Proton Prevé

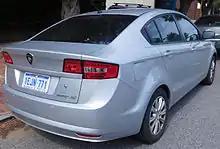
Proton Prevé GX (Australia)

Proton started out in 1983 as a manufacturer of badge-engineered Mitsubishi vehicles. Proton cars managed to sell in great numbers because they benefited from the superior engineering and reliability of the Mitsubishi cars they were based on, among other reasons. However, with the dawn of the 21st century, Proton moved forward with the introduction of indigenously designed models such as the Proton Waja and Proton GEN•2. Unfortunately, these next-generation Protons were universally criticised for being poorly engineered vehicles. Consequently, Proton's Malaysian market share declined significantly in the early 2000s, hitting a seven-year low in 2007. In response, development of the Proton Prevé (code named P3-21A) was initiated in 2009 under the leadership of the then Managing Director of Proton, Syed Zainal Abidin. Former BMW Vice President of Quality Management R&D, Dr. Wolfgang Karl Epple was also appointed that same year as Proton's Director of Quality. He was later promoted to Senior Director Group Operations, where he contributed to the development of the P3-21A project.